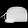
Label: Bag